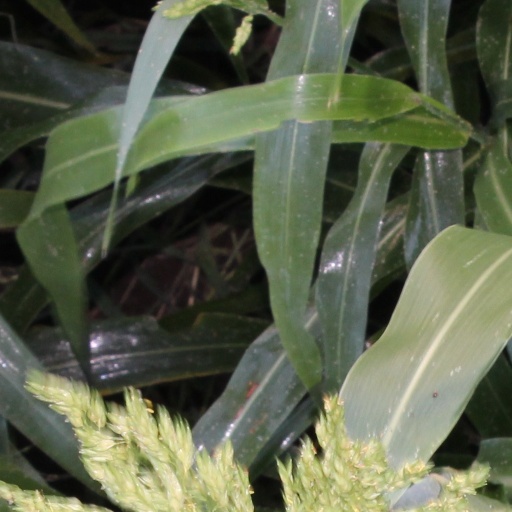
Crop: sorghum